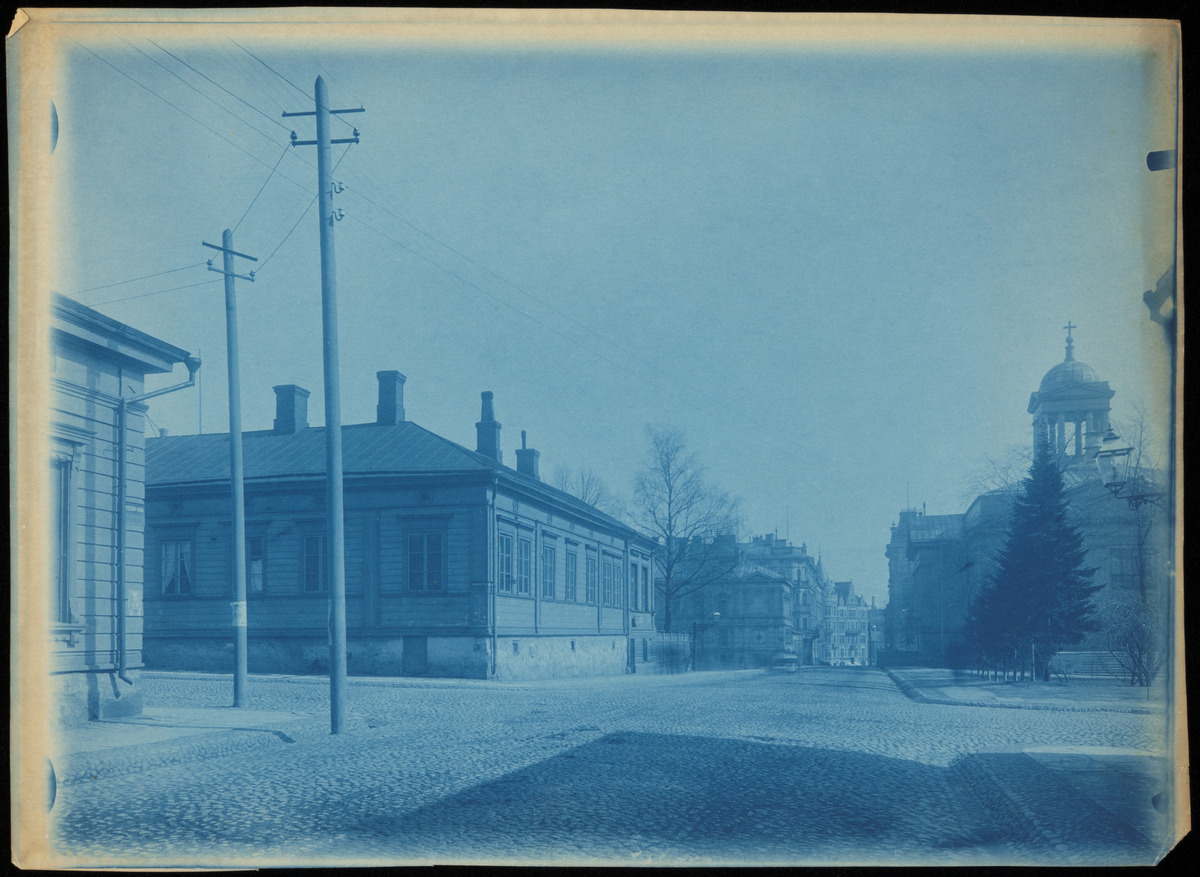
Näkymä Antinkatua (=Lönnrotinkatu) pitkin itään, vasemmalla nro:t  7 (=Annankatu 19) ja 5, oikealla nro 6, Vanha kirkko
sisällön kuvaus: Näkymä Antinkatua (=Lönnrotinkatu) pitkin itään, vasemmalla nro:t  7 (=Annankatu 19) ja 5, oikealla nro 6, Vanha kirkko. mustavalkoinen
Kuvaaja: Rosenbröijer, A.E., valokuvaaja
Ajankohta: kuvausaika 01.05.1904
Paikka: Suomi, Uusimaa, Helsinki, Kamppi Helsinki, Lönnrotinkatu 5, 6, 7. Annankatu 19, 20
Aiheet: kadut, jalkakäytävät, rakennukset puurakennukset asuinrakennukset kirkkorakennukset, viheralueet puistot, pylväät, kaapelit, kadunkalusteet, katuvalaistus